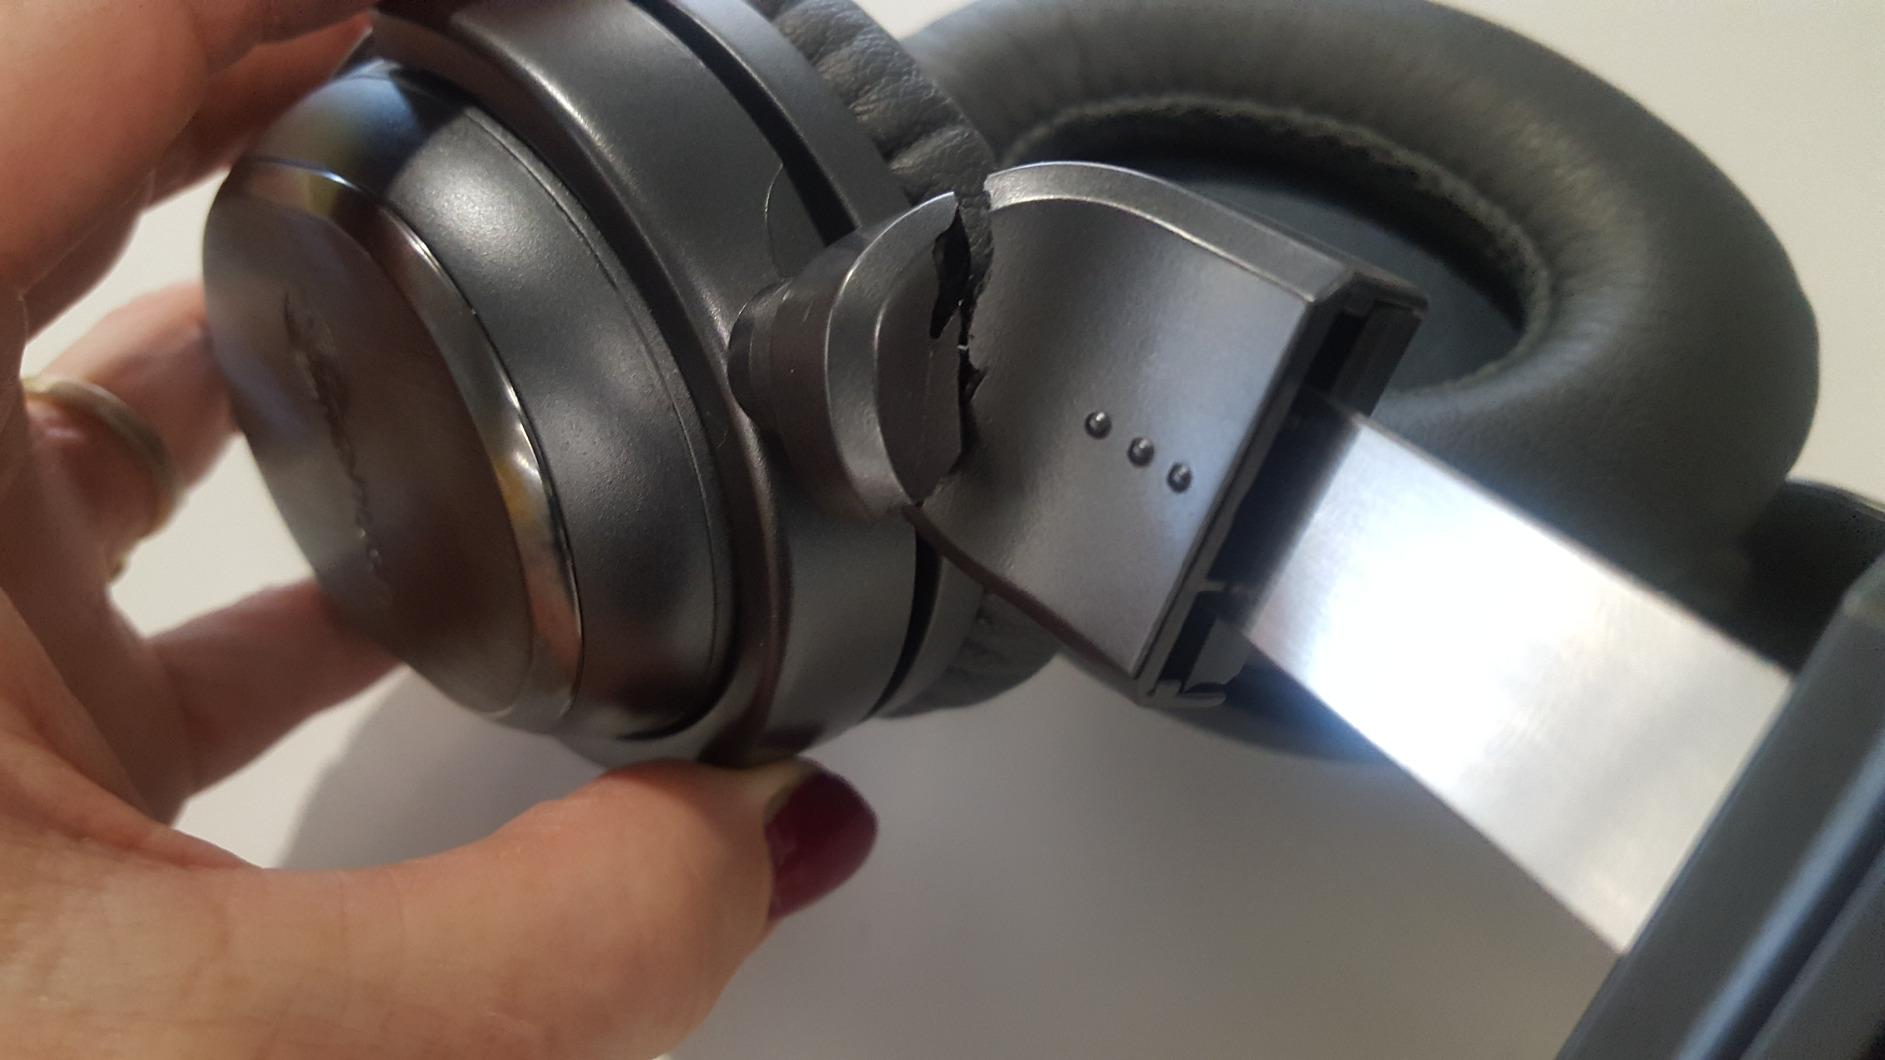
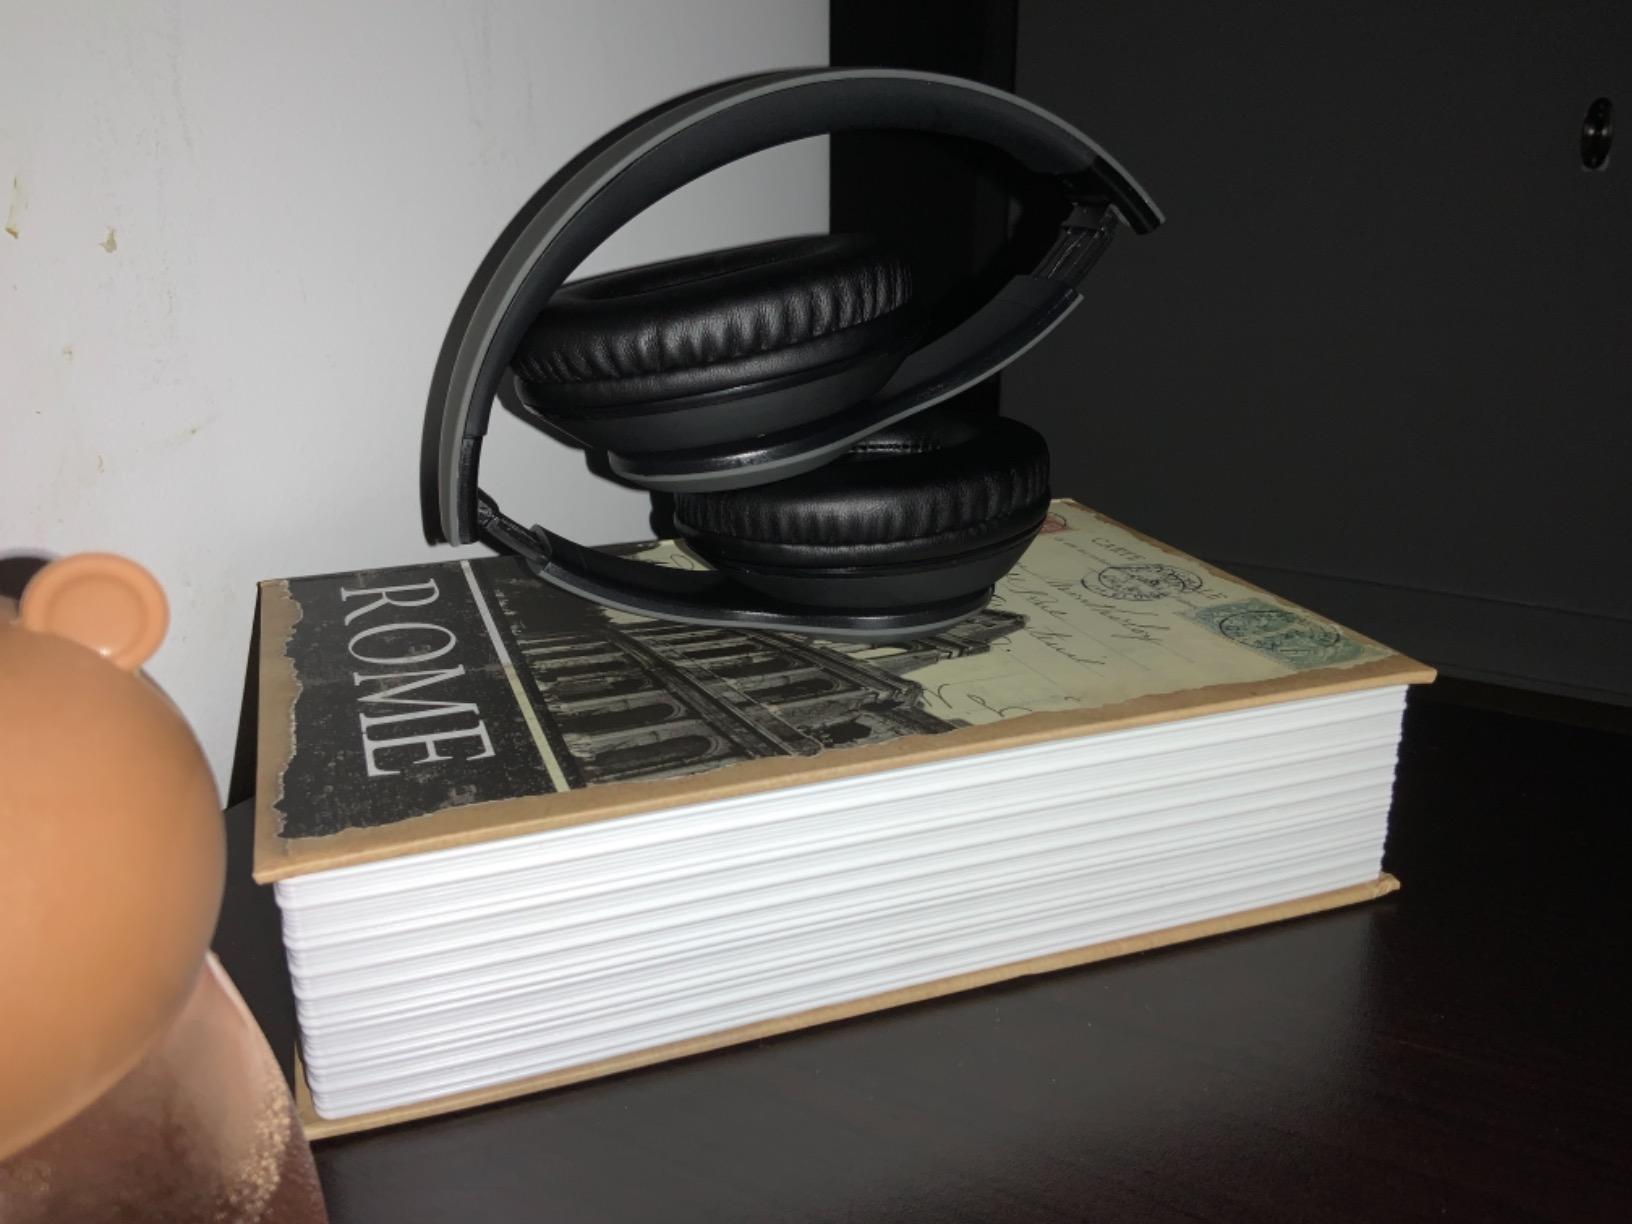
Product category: headphones
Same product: no